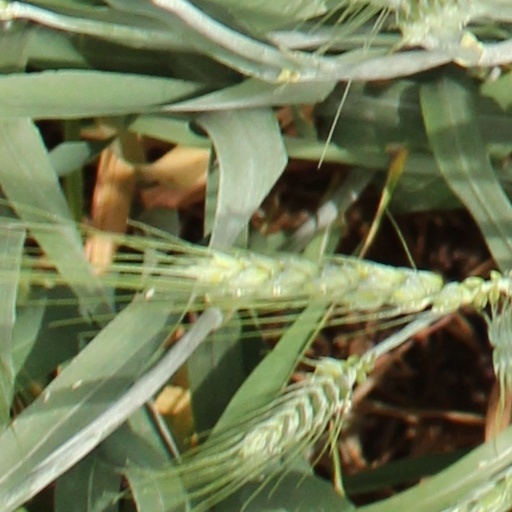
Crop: wheat